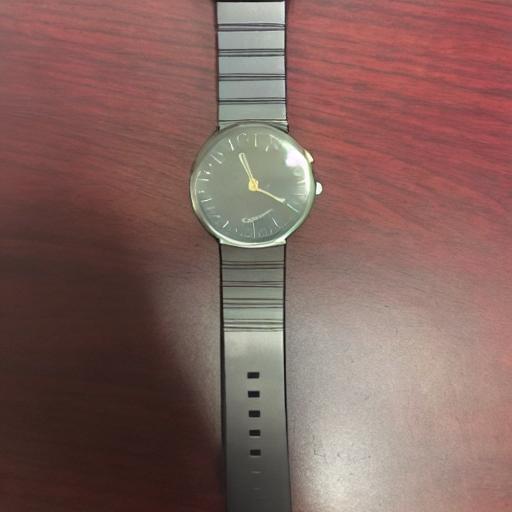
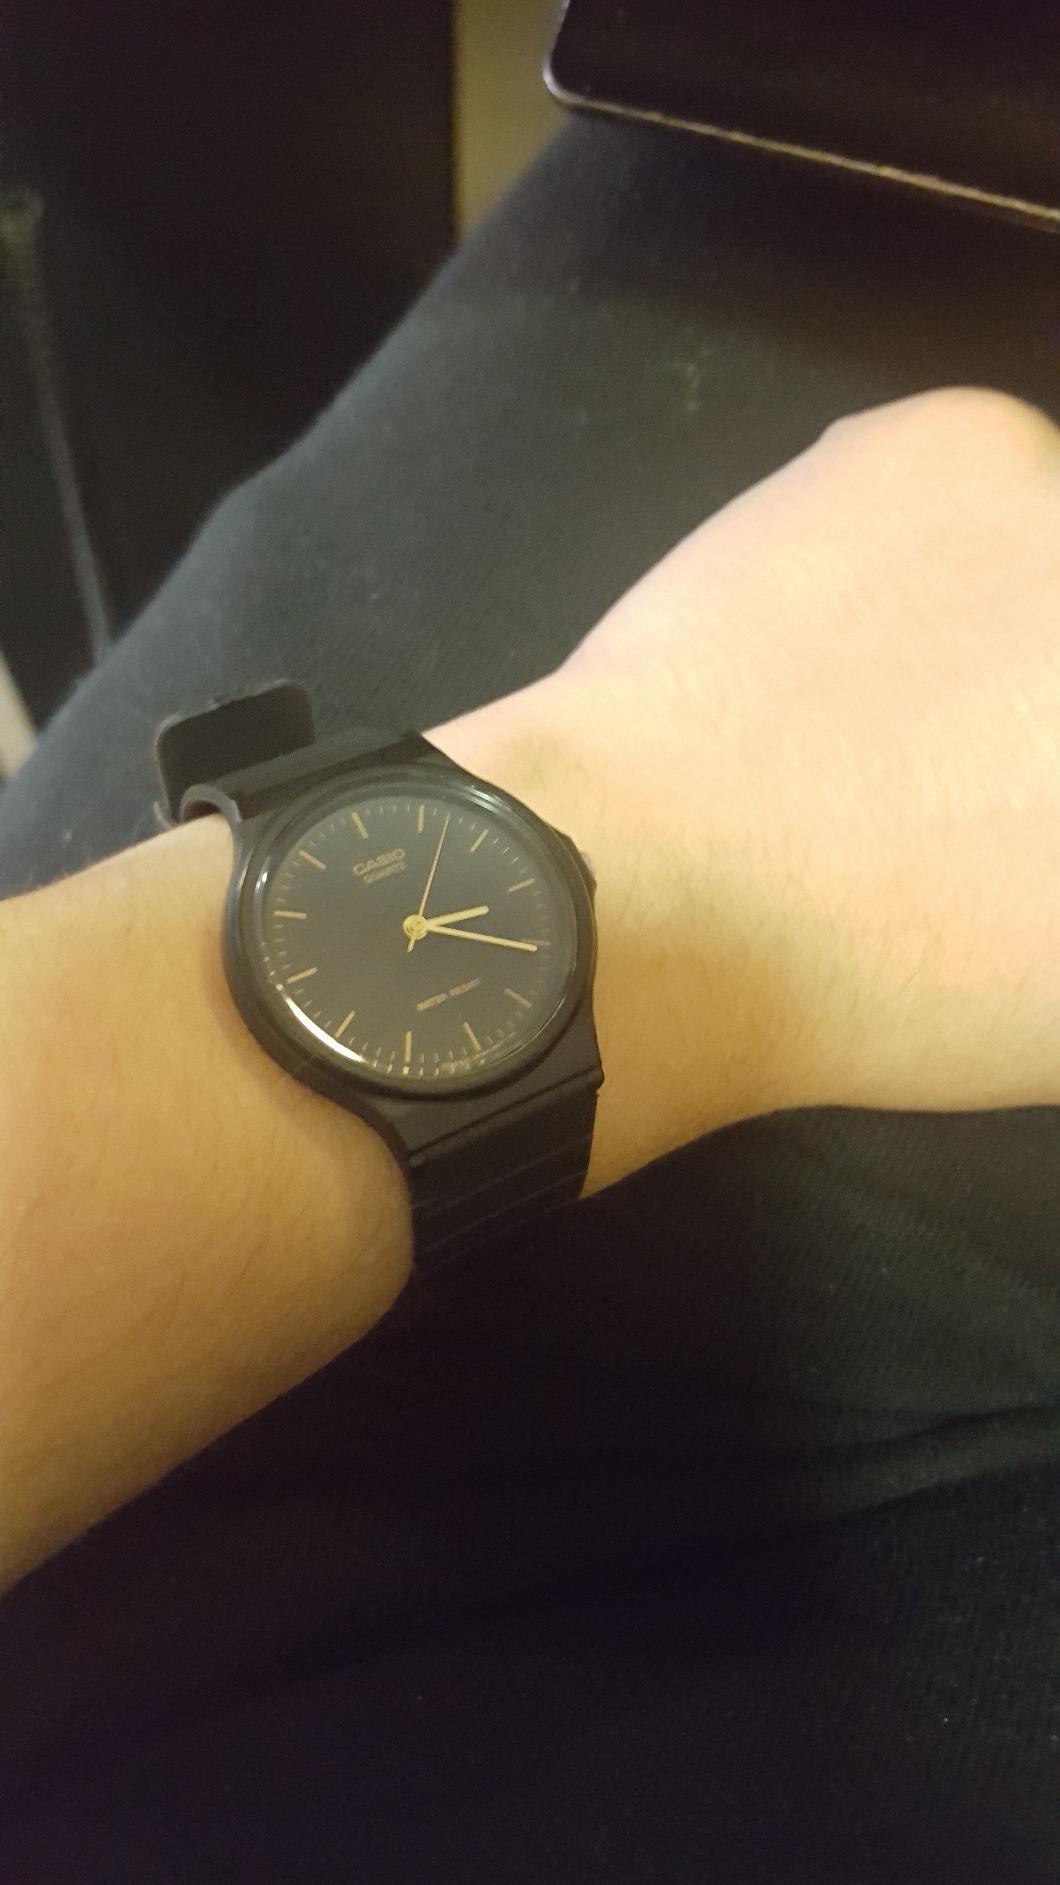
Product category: accessories_watch
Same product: no